César Jaroslavsky

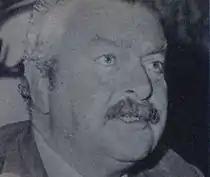
César Jaroslavsky

César Jaroslavsky (May 3, 1928 – February 7, 2002) was an Argentine politician prominent in the UCR, the country's oldest existing political party.